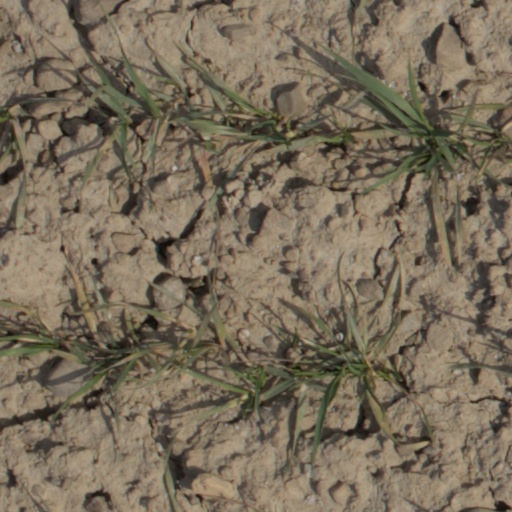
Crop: wheat